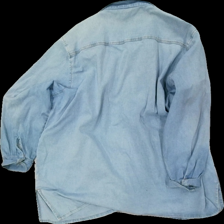
View: back
Type: Shirt
Category: Unisex
Brand: Missing
Colors: Blue
Material: 100% cott
Cut: Regular
Size: 54
Stains: Major
Price range: <50
Recommended usage: Remake